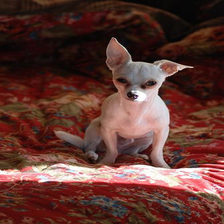
Species: dog
Breed: chihuahua